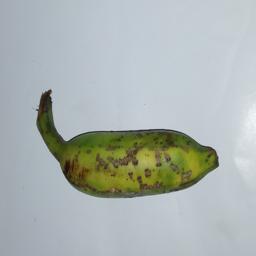
Banana variety: Champa Kola